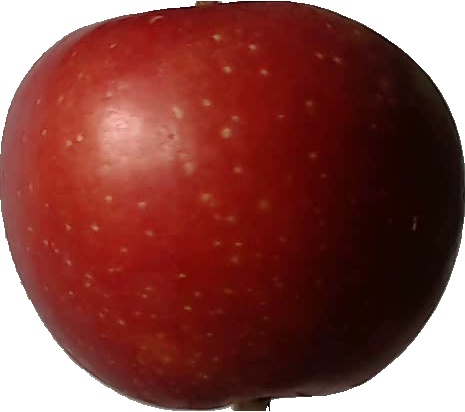
Label: apple_braeburn_1